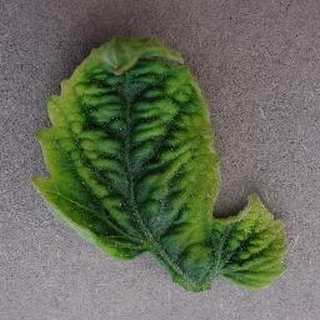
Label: tomato_yellow_leaf_curl_virus